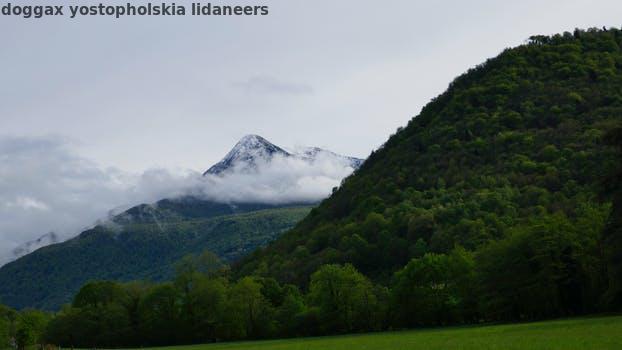
Label: Watermark